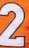
Number: 2